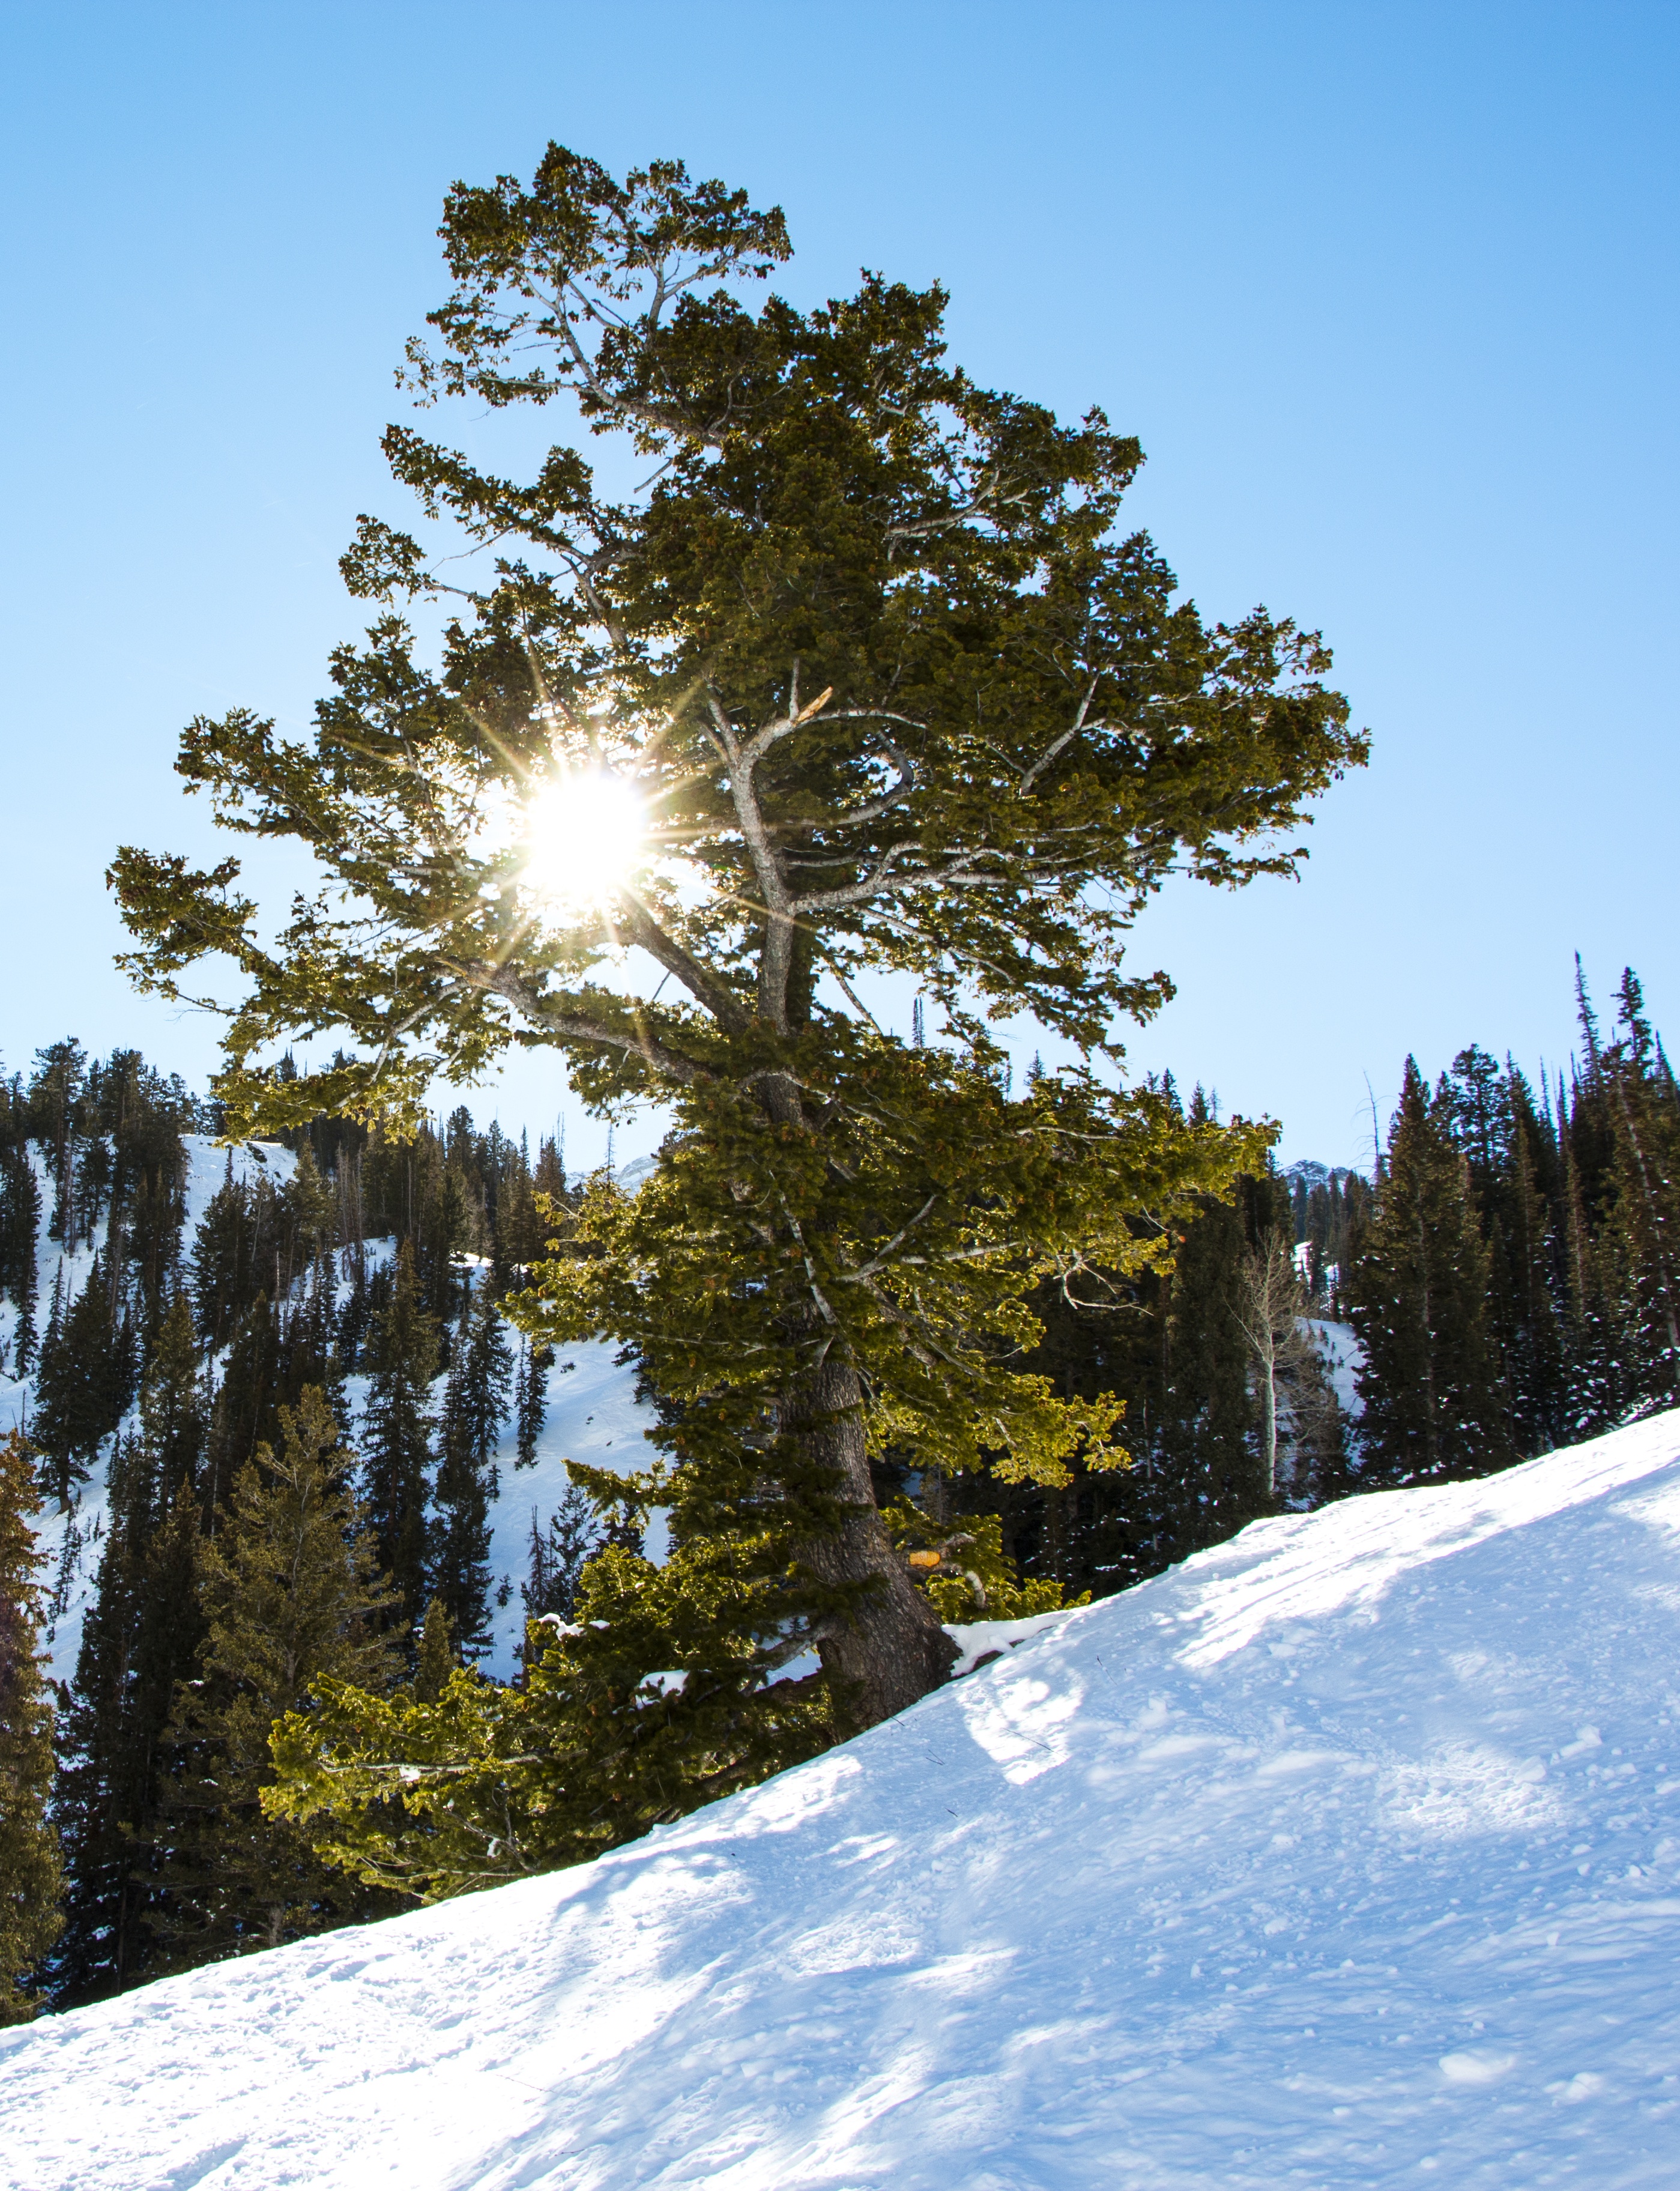
landscape, tree, nature, forest, mountain, snow, winter, plant, sun, sunlight, mountain range, weather, season, shining, ecosystem, natural environment, woody plant